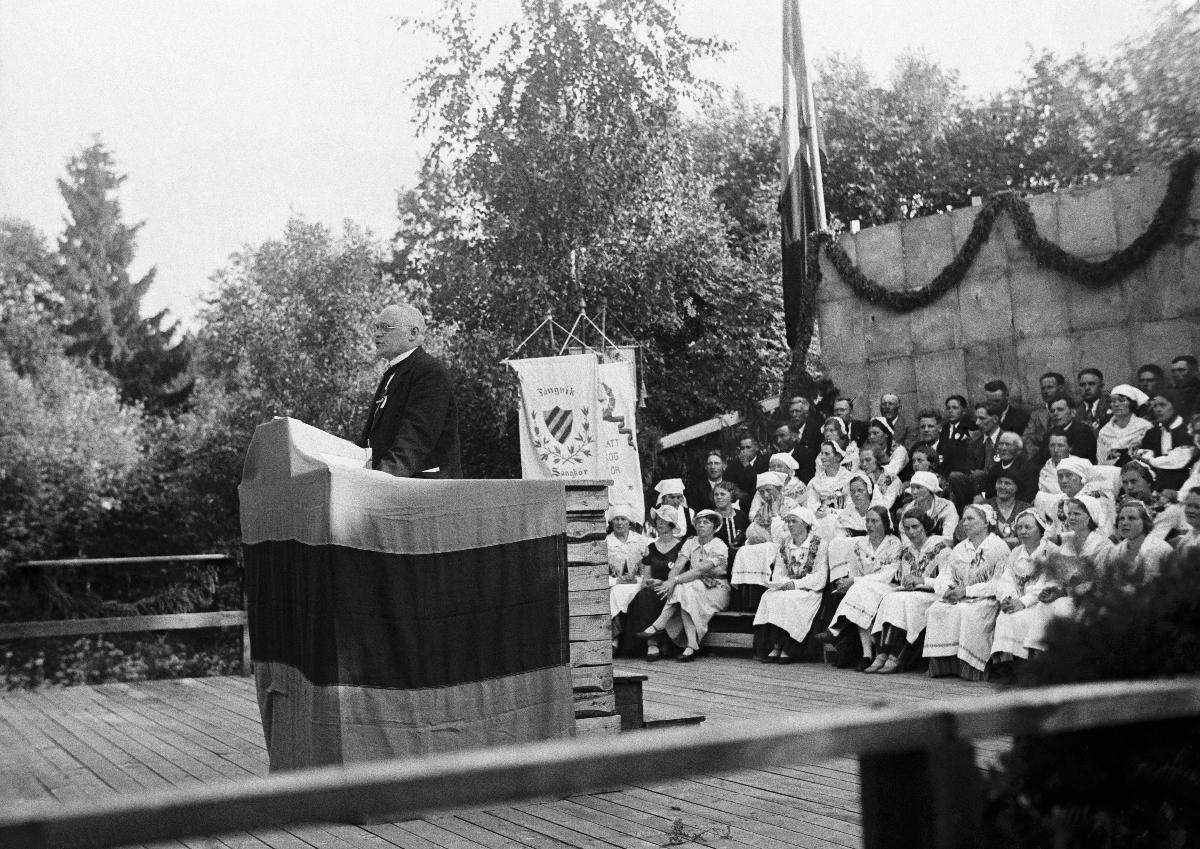
Laulujuhlat Kauklahdessa
Sångfest i Köklax; Song festival in Kauklahti
sisällön kuvaus: Keski-Uudenmaan laulu- ja musiikkiyhdistyksen laulujuhlat Kauklahdessa kesällä 1936. Professori Ragnar Furuhjelm puhujakorokkeella. content description: The Song festival of Central Uusimaa Song and music Association in Kauklahti 14.6.1936. Professor Ragnar Furuhjelm on the speaker's podium. innehållsbeskrivning: Mellersta Nylands sång- och musikförbunds sångfest i Valhalla, Köklax 14.6.1936. Professor Ragnar Furuhjelm i talarstolen.
Kuvaaja: Sundström, Hugo, kuvaaja
Vuosi: 1936
Paikka: Suomi, Uusimaa, Espoo, Kauklahti Espoo
Aiheet: Furuhjelm, Ragnar; HBL; laulujuhlat; kuorot; juhlapuheet; song festivals; choirs (music); music; music festivals; song; choirs; speech; special occasion speeches; sångfester; körer; musik; sång; tal; festtal